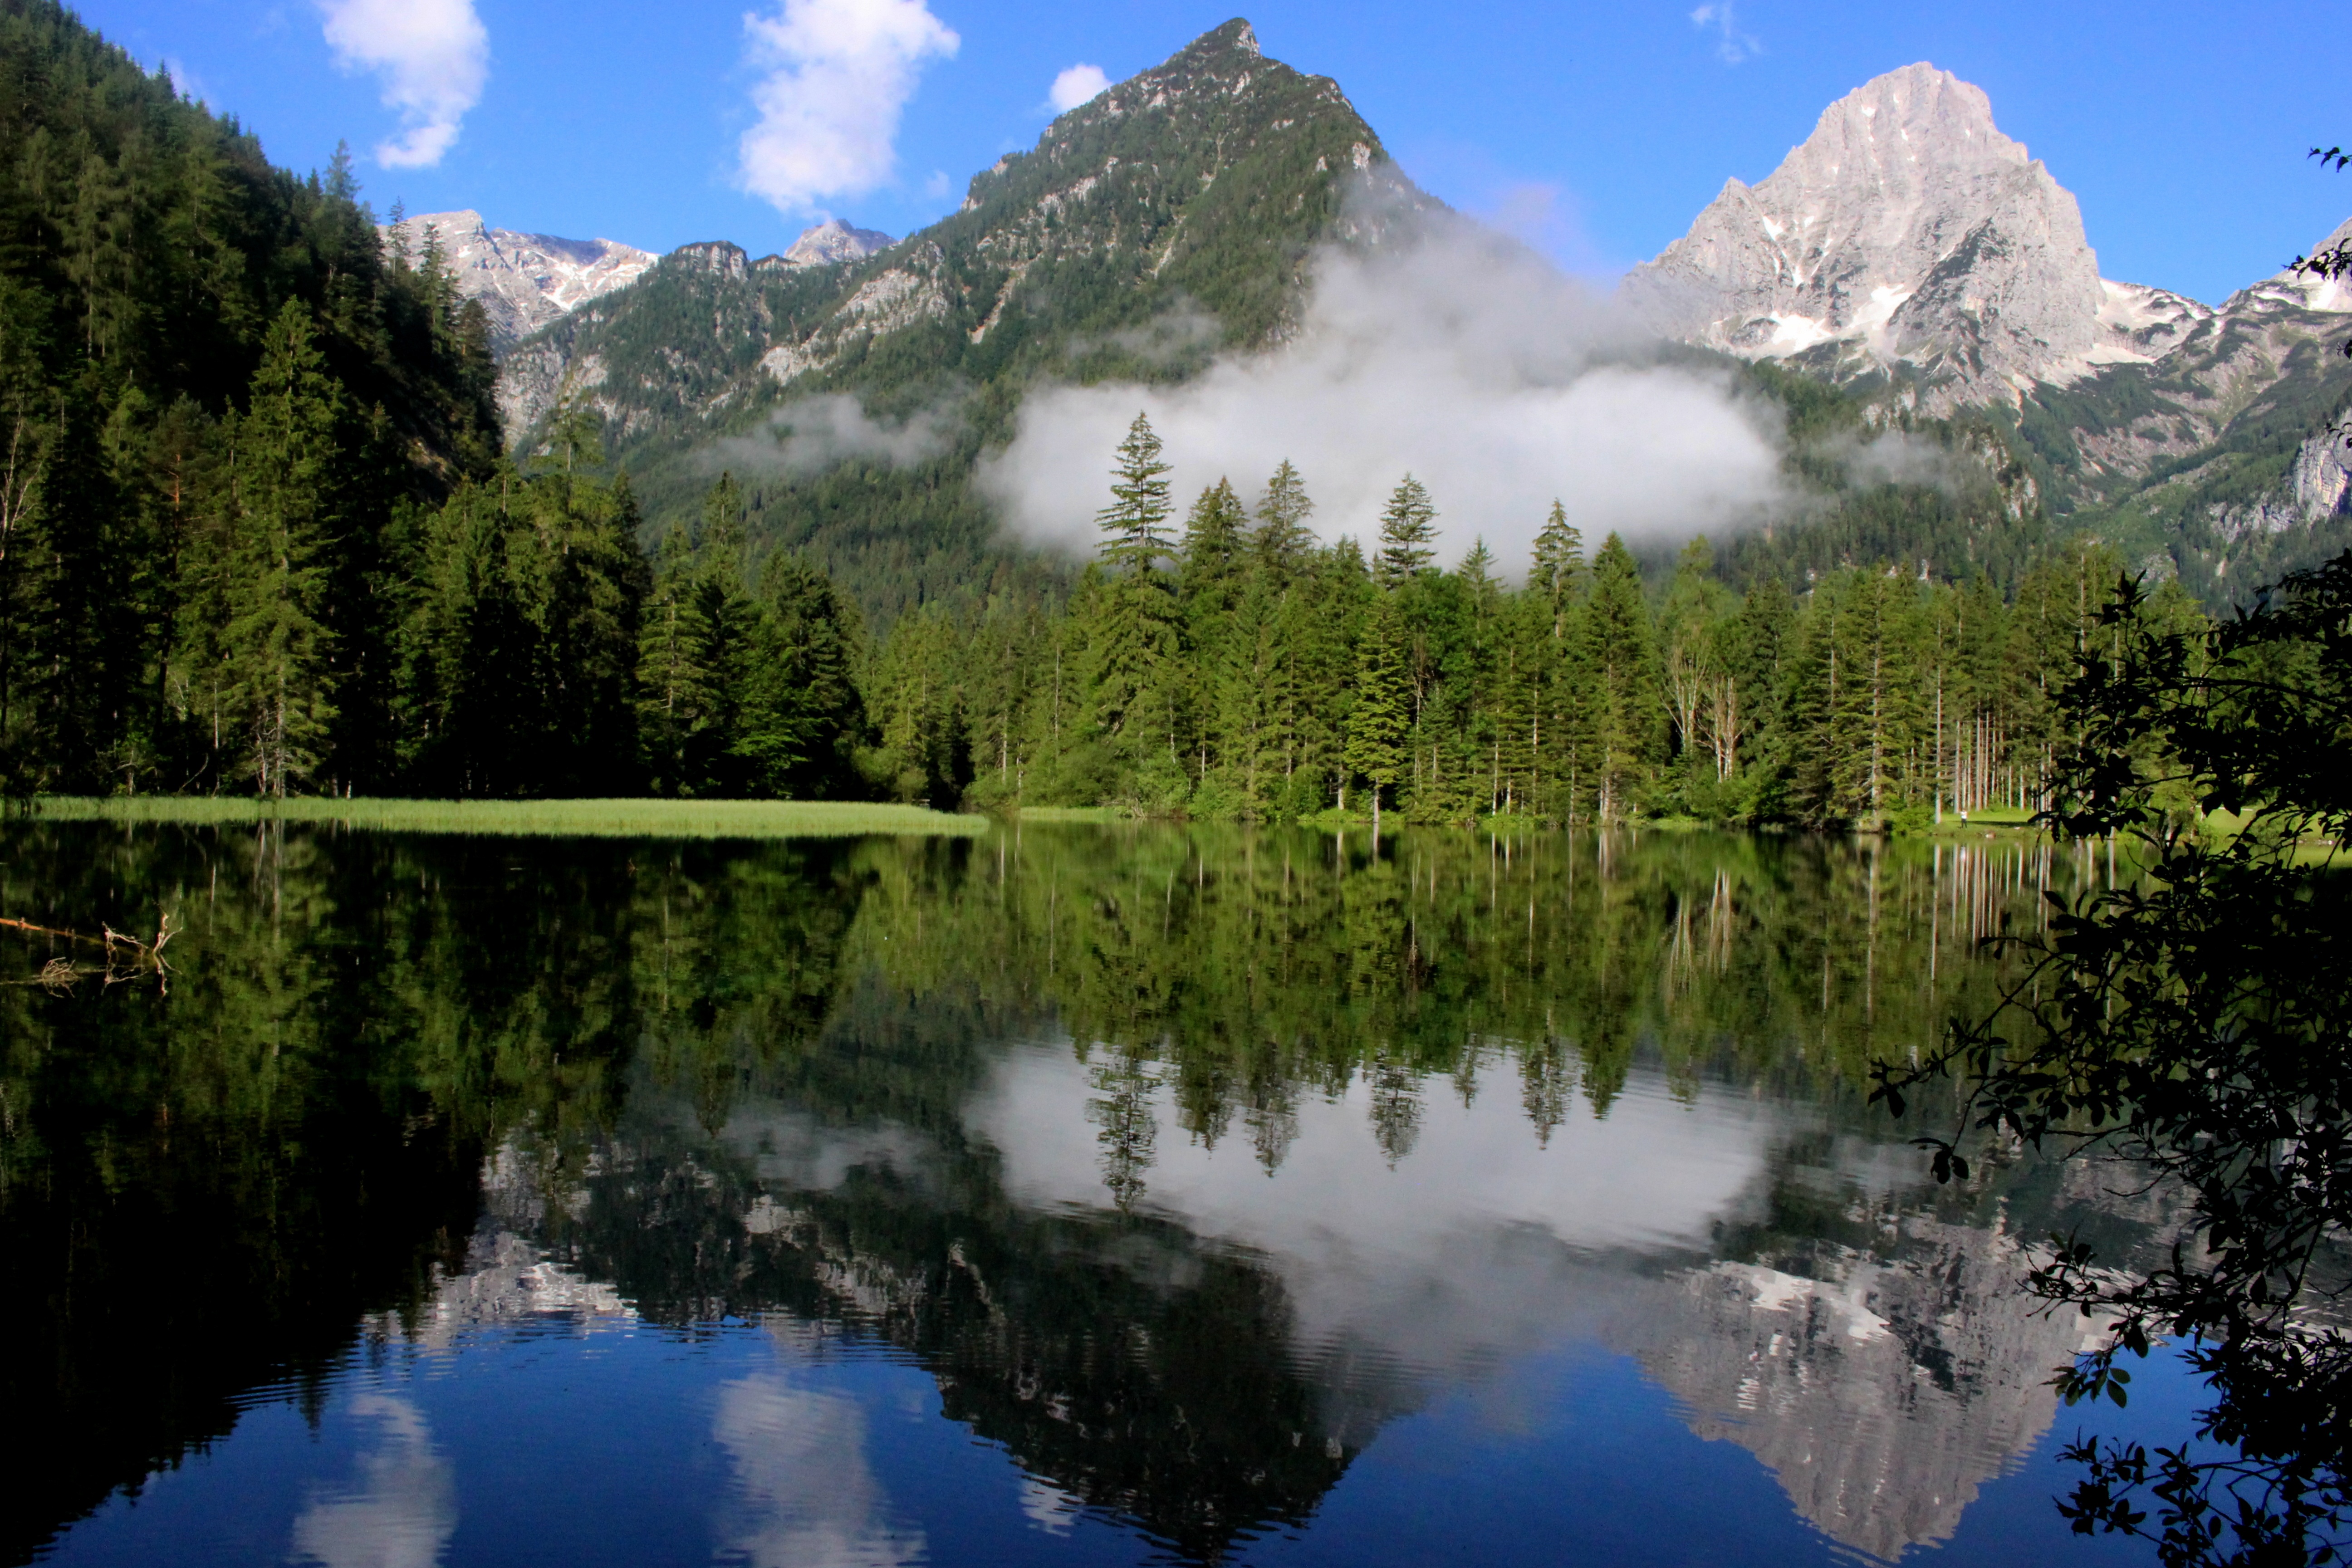
landscape, tree, water, nature, forest, wilderness, mountain, sky, meadow, lake, valley, mountain range, pond, reflection, national park, clouds, mountains, alps, plateau, loch, ecosystem, mirroring, landform, tarn, mountain and water, mountainous landforms